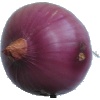
Label: Onion Red Peeled 1